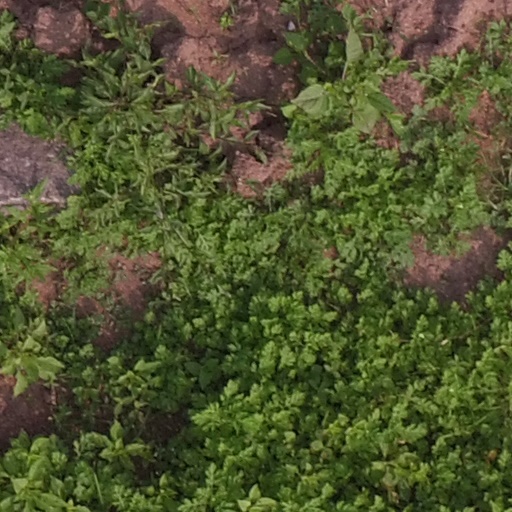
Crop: maize; corn